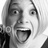
Emotion: happy